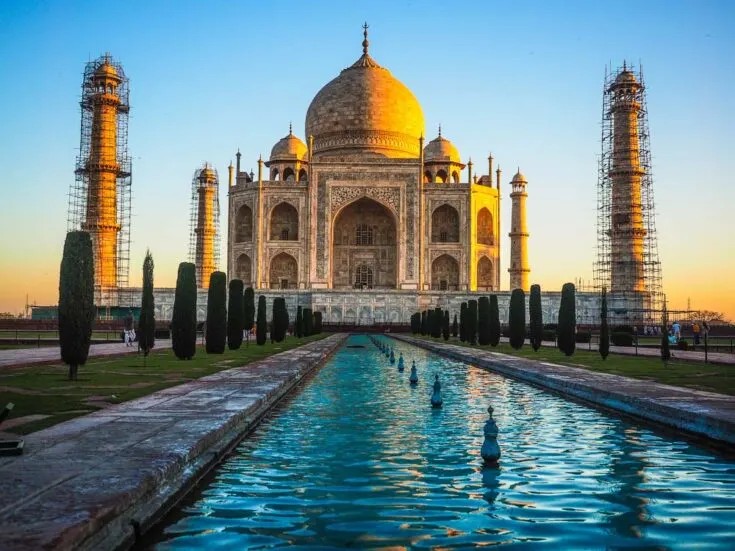
Landmark: Taj Mahal